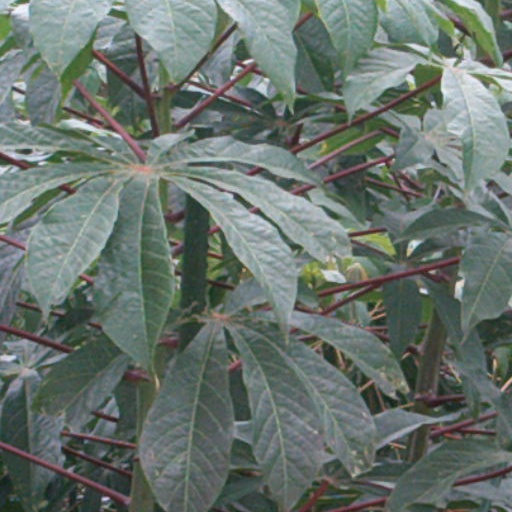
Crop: cassava